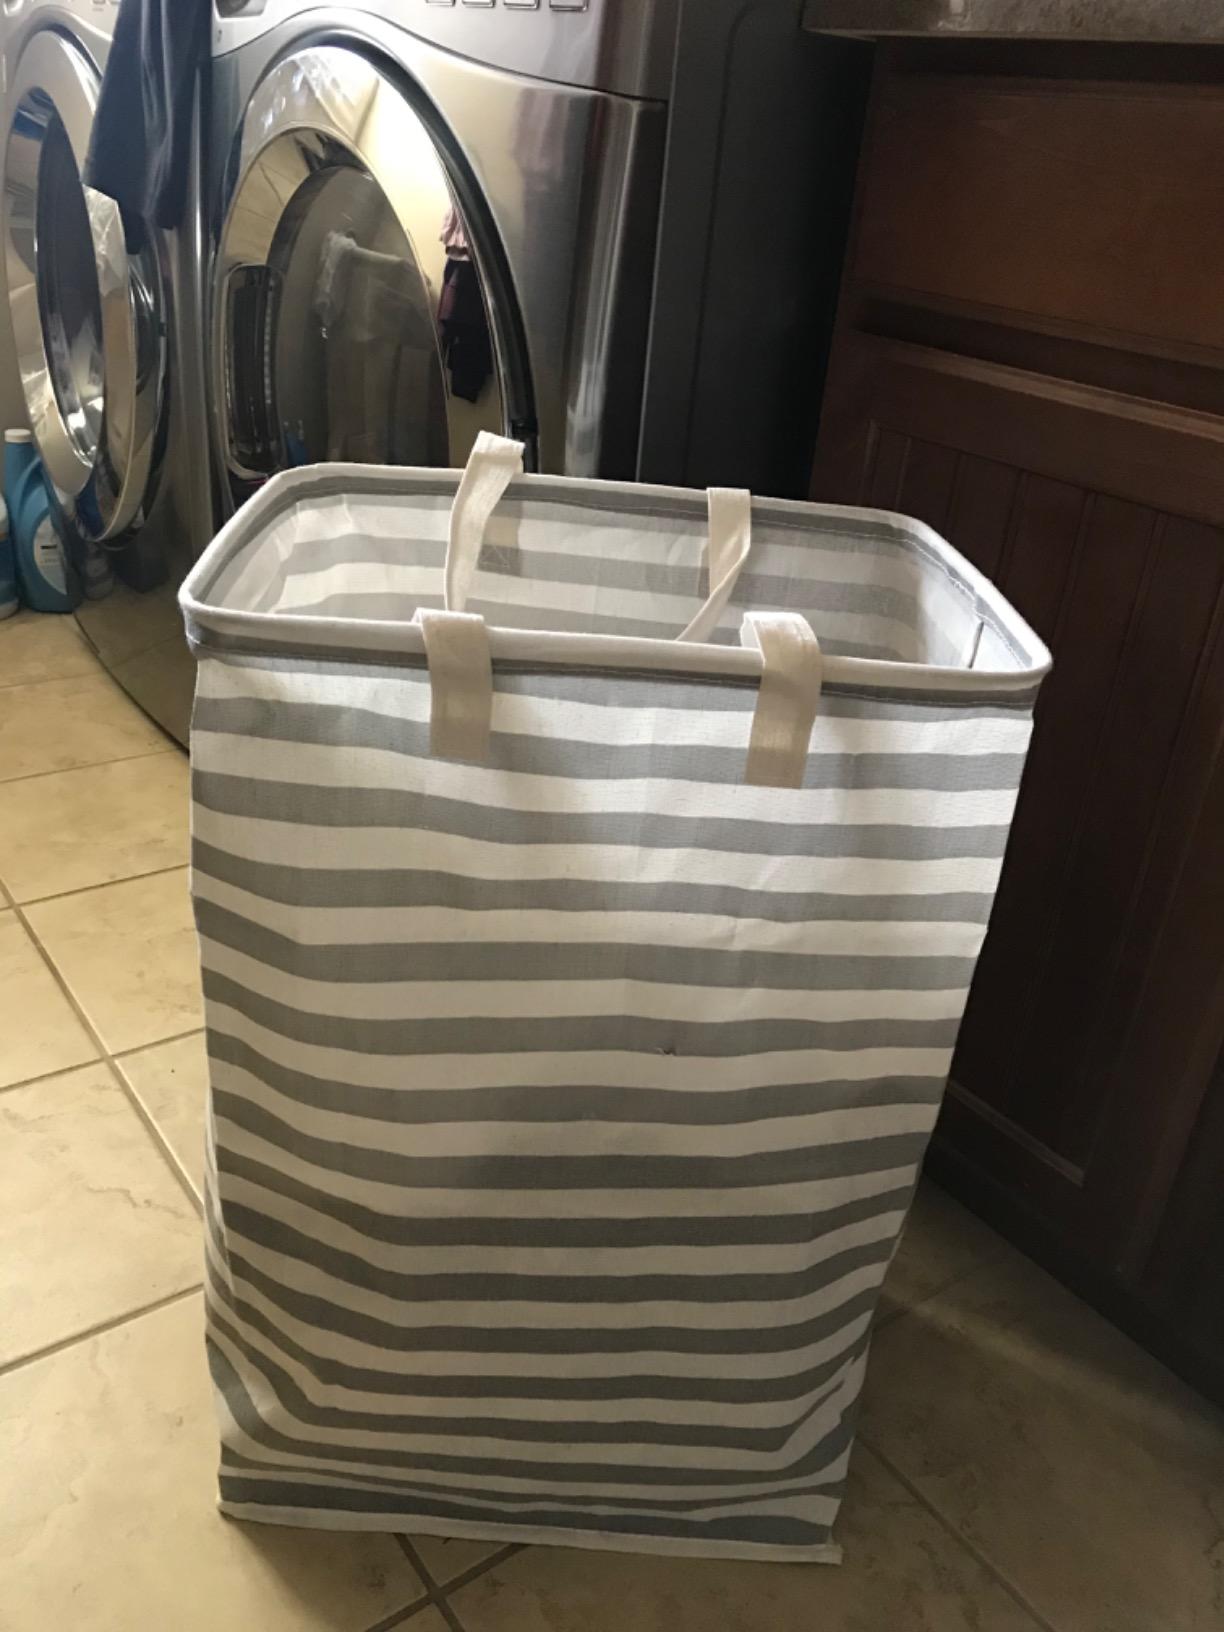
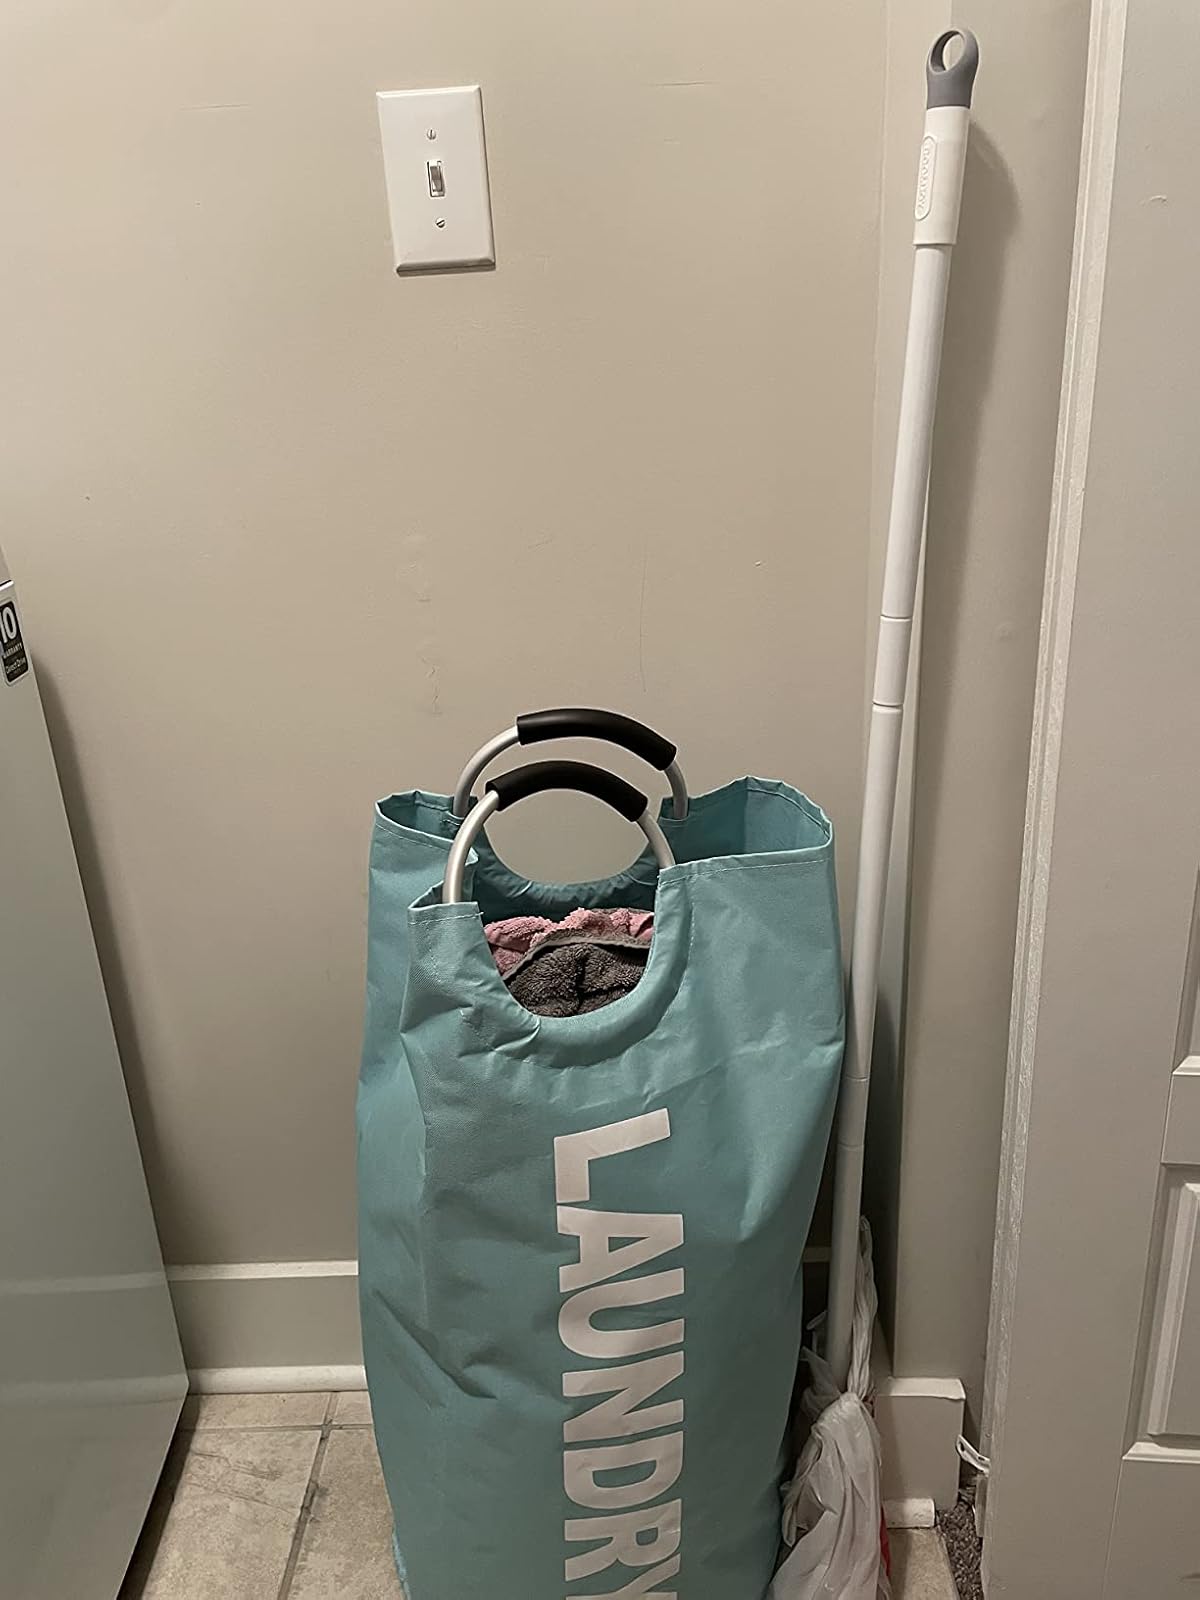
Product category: items_hamper
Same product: no